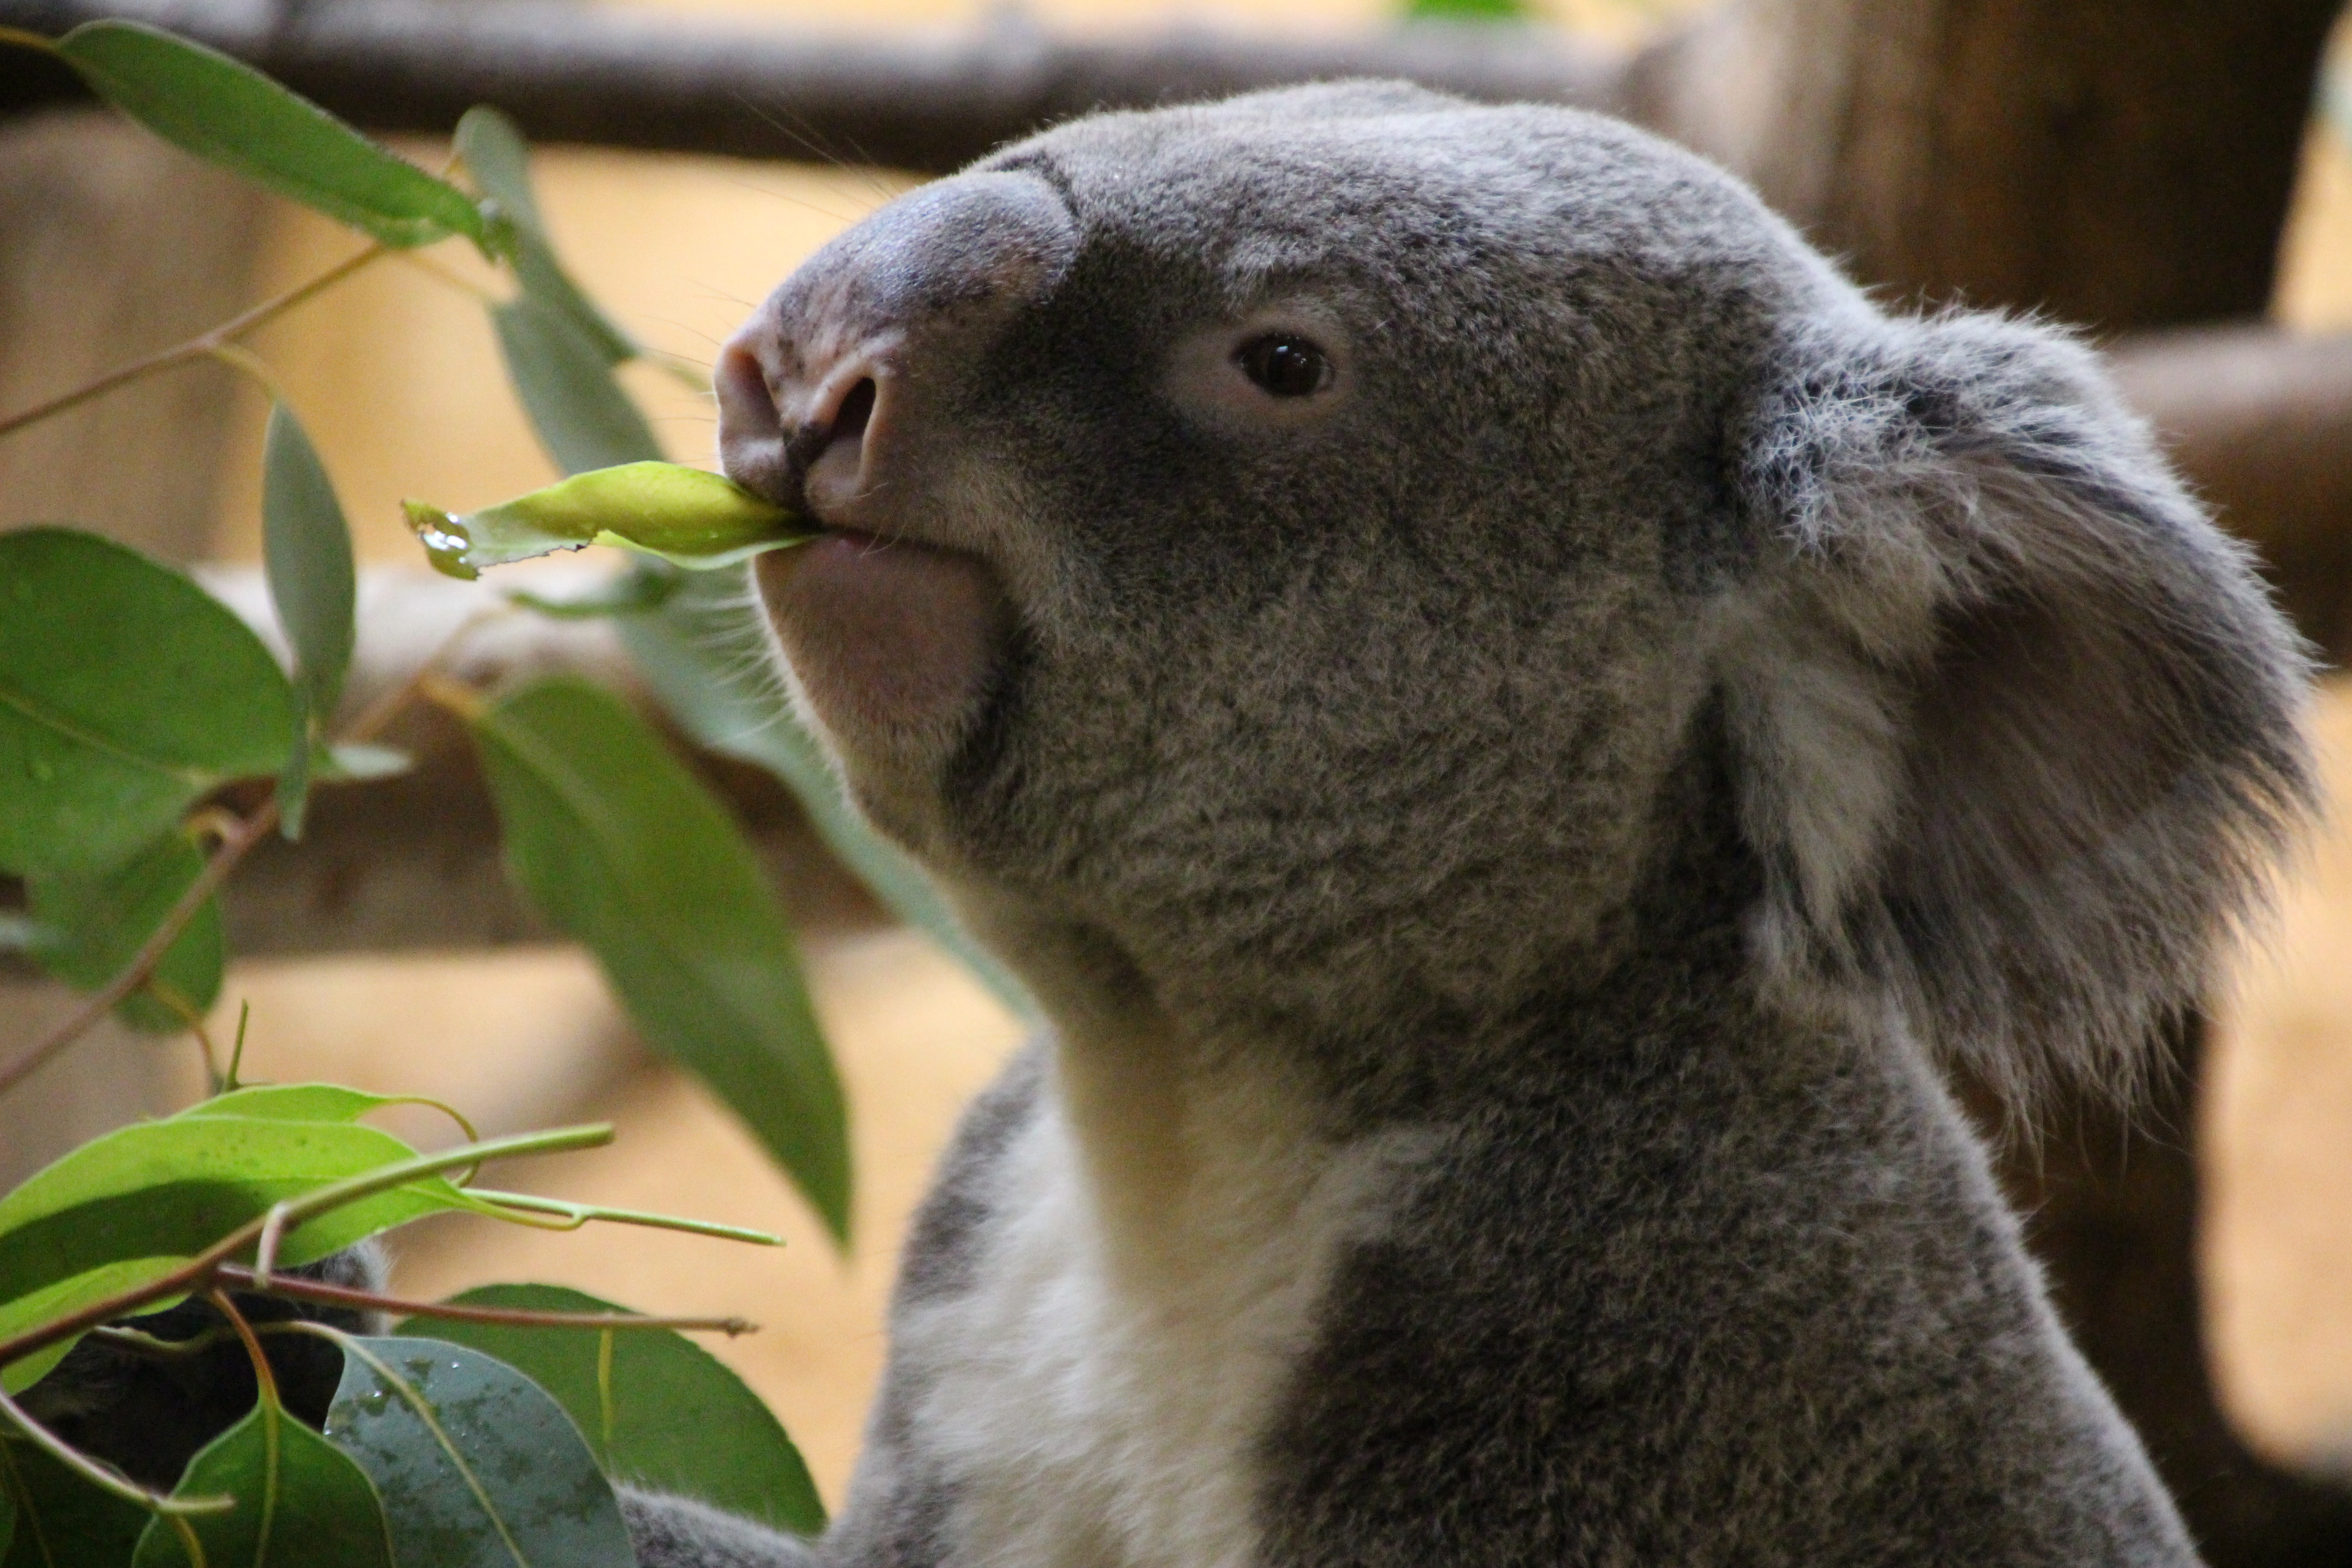
wildlife, zoo, beak, rest, fauna, australia, lazy, vertebrate, koala, marsupial, lazing around, koala bear